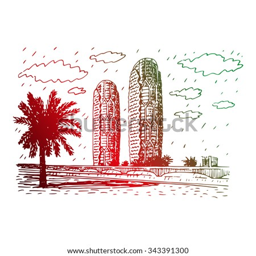
a city in the city .